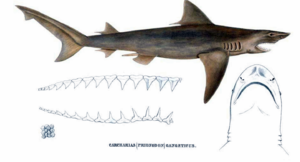
Glyphis est un genre de requins de la famille des Carcharhinidae.
Le requin du Gange est une espère rare de requin d'eau douce vivant dans le Gange et dans l'estuaire du fleuve Hooghly. Le requin du Gange est l’un des seuls requins dotés d’osmorégulation et l’unique d’entre eux à vivre seulement en eaux douces. Il est extrêmement menacé et est présent sur le livret rouge de l’UICN. Il fait environ 2 m et se nourrit de petits poissons.